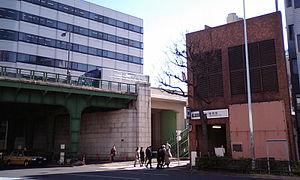
Akebonobashi est une station du métro de Tokyo sur la ligne Shinjuku dans l'arrondissement de Shinjuku à Tokyo. Elle est exploitée par le Bureau des Transports de la Métropole de Tokyo.